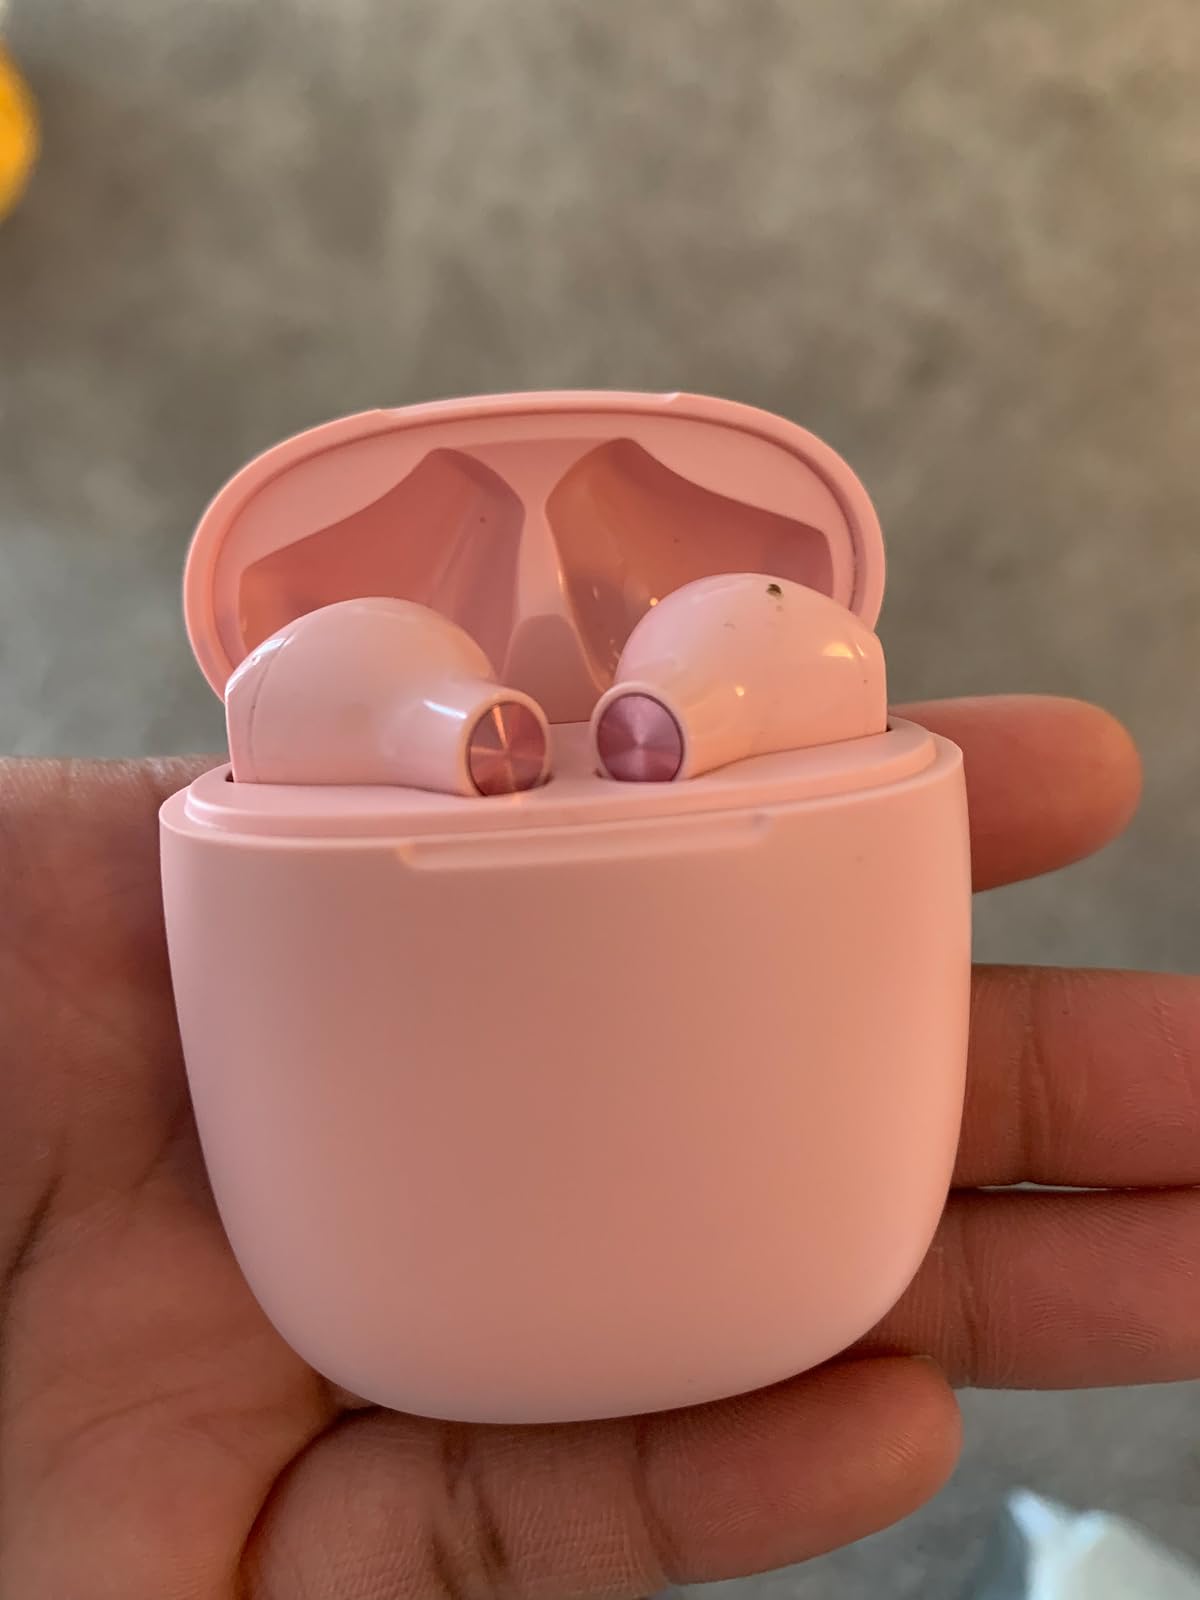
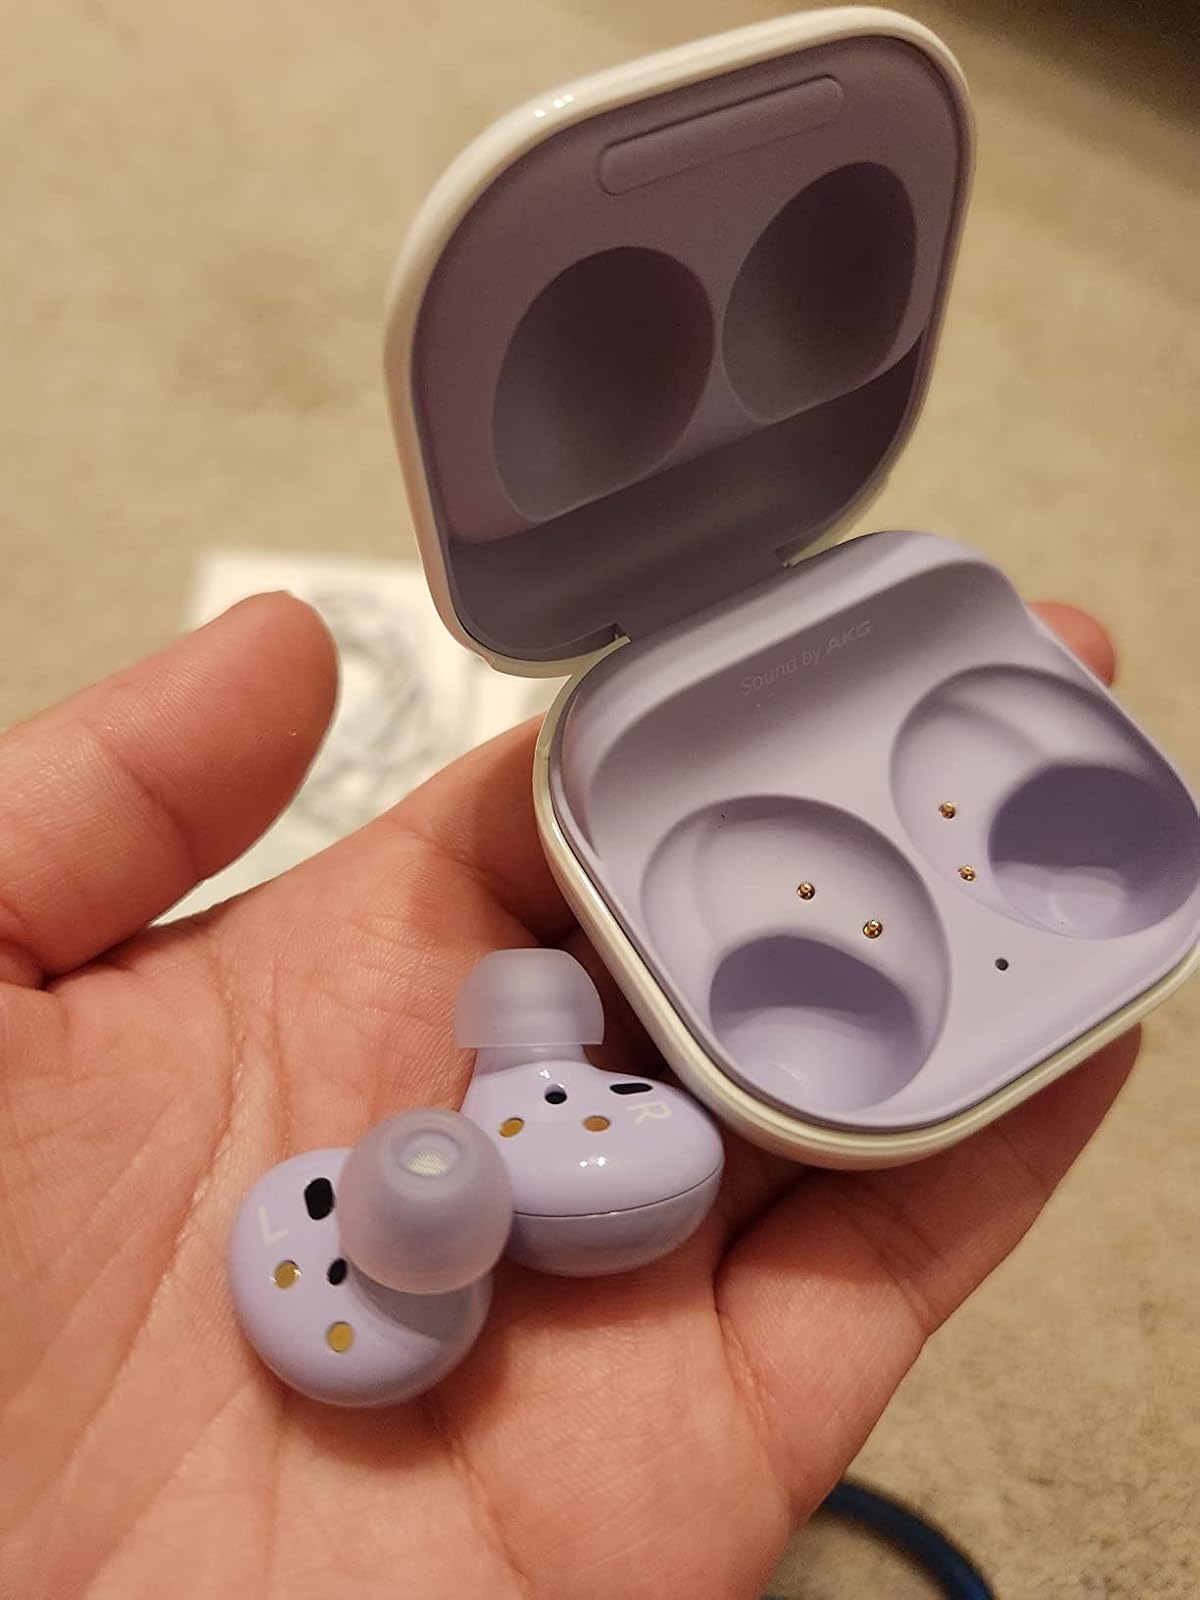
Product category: earbuds
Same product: no